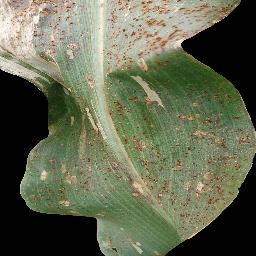
Label: Corn_(Maize)___Common_Rust